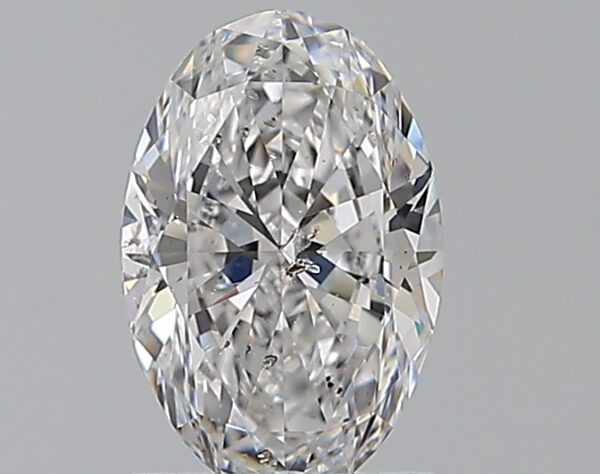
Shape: oval
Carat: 1.01
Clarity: SI2
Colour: D
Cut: EX
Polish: EX
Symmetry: EX
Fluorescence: F
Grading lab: GIA
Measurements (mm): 8.26 x 5.48 x 3.34